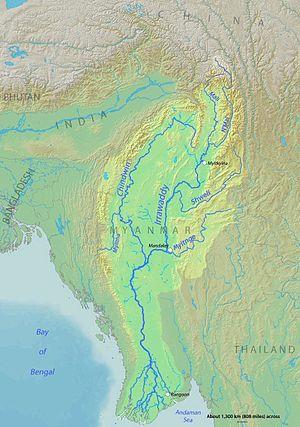
Carte de l'Irrawaddy. Myitnge
La Shweli est une rivière birmane affluent de l'Irrawaddy. Appelée Nam Mao en shan et Lung Chuan Chiang en chinois, elle forme une partie de la frontière entre la Birmanie et la Chine. Née dans la province chinoise du Yunnan, elle traverse le nord de l'État Shan et une petite partie de la Région de Sagaing avant de se jeter dans l'Irrawaddy en rive gauche, à Inywa, à 60 km au nord de Tagaung et au sud de Katha.
La N'Mai, May Kha ou N'Mai Hka, est une rivière de l'Est du Tibet et du nord de la Birmanie.
"La Myitnge, Nam Tu ou Dokhtawaddy, est un important affluent de l'Irrawaddy en Birmanie. Nam Tu est son nom en shan, Myitnge en birman et Dokhtawaddy en Pâli : ces deux noms signifient ""petite rivière"", par opposition à l'Irrawaddy, ou ""grande rivière"".